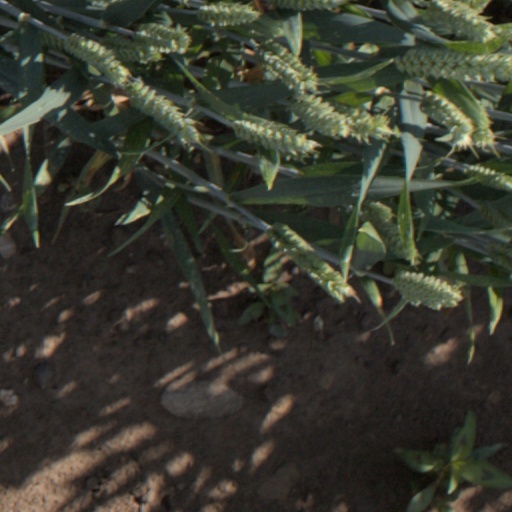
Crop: wheat